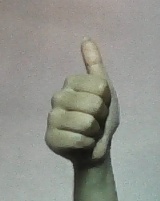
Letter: aleff